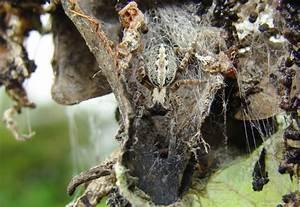
spider